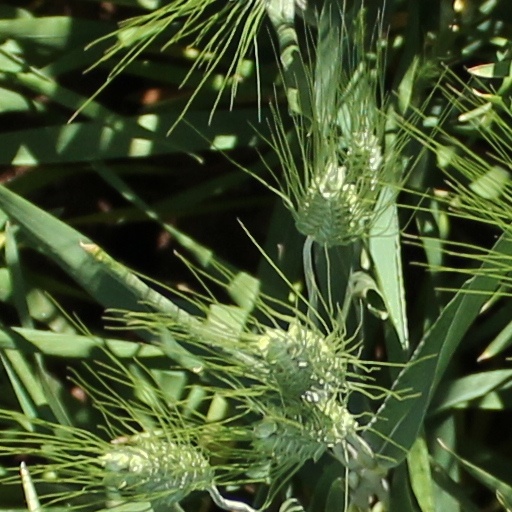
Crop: wheat